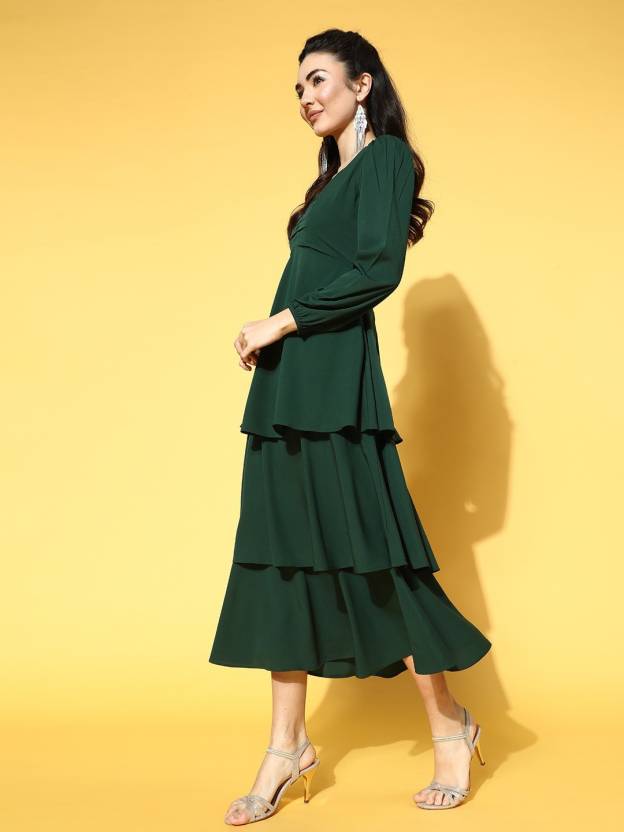
Product: Women Layered Green Dress
Price: ₹1,077
Colors: Green
Description: The significance of elegance and style lies specifically in the charming amalgam of creative ideas just like this gorgeous Solid Green Sweetheart Neck Puff Sleeve Flounce Tiered A-Line Maxi Dress from Berrylush. Flaunting a beautiful duo of green shade and solid pattern that adjoins a hint of royalty to this dress and makes your look appear classier. Elegantly designed in an A-line shape that draws attention towards the waist for a curve-hugging silhouette. Moreover, the flounce hemline boosts the overall charm of this dress by injecting additional flair and ruffle. Rock the home party by uplifting the mood by pairing this tiered A-line dress with shimmery block heels, tassel earrings, and a chic round bag.